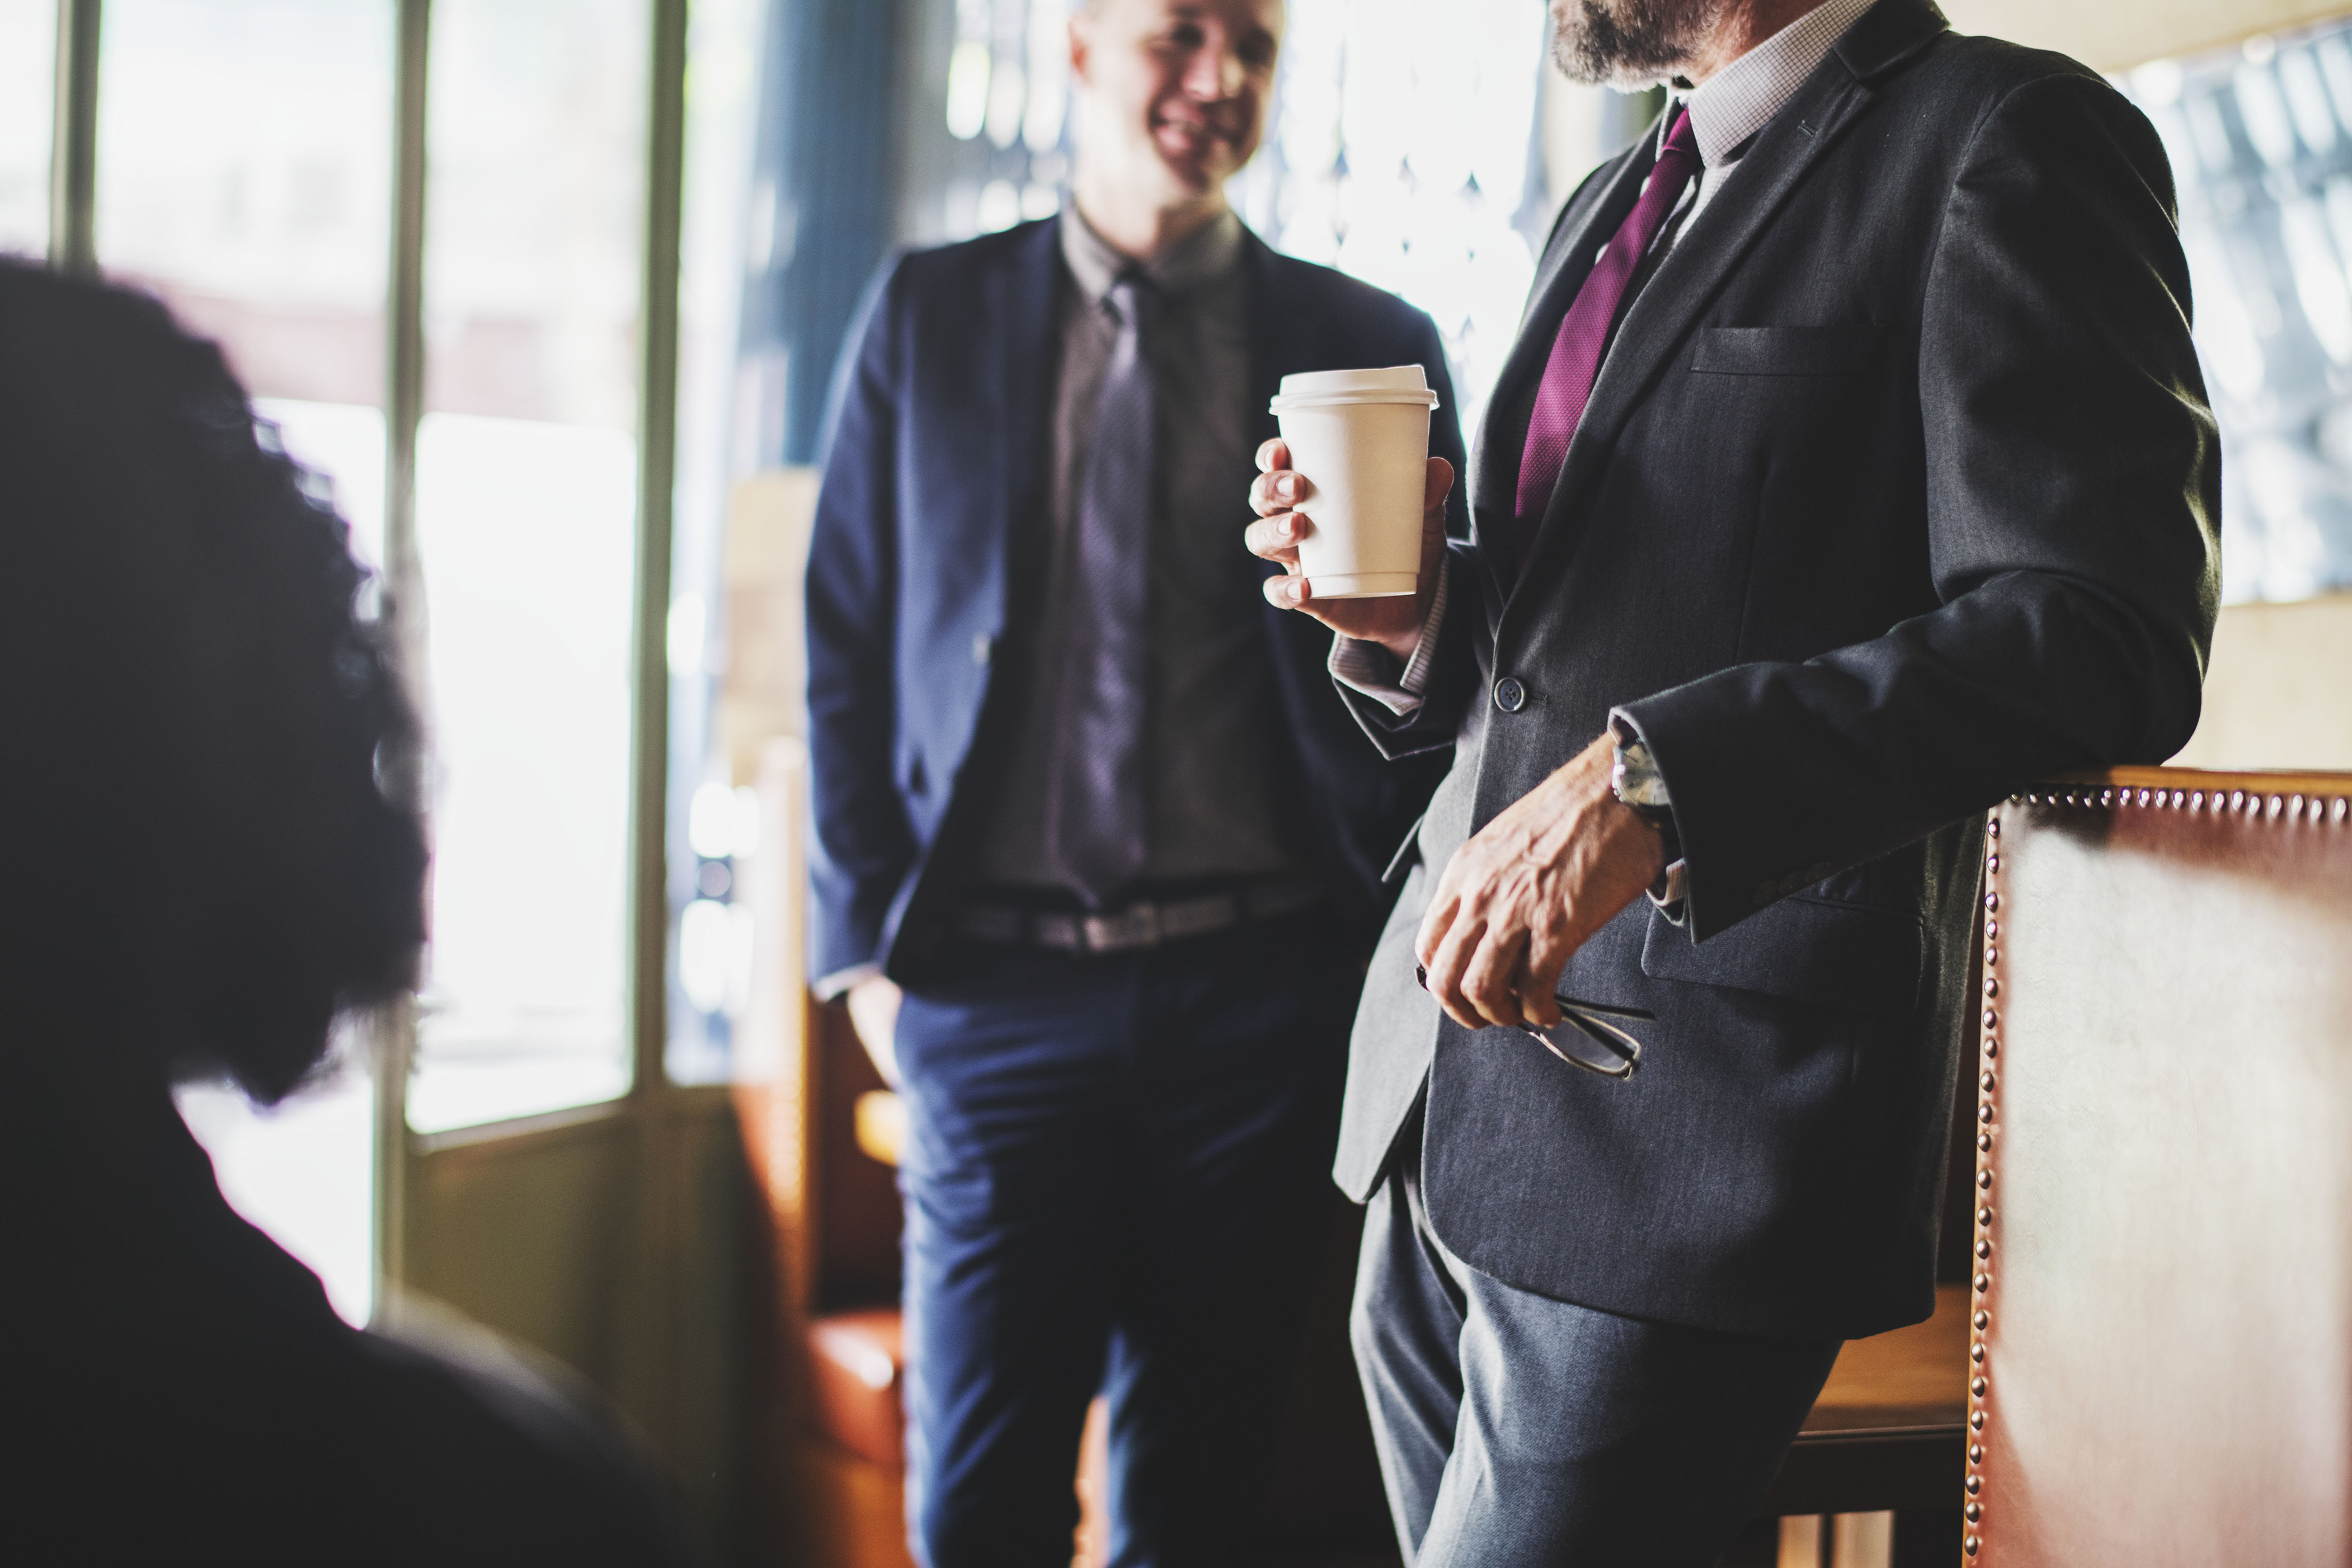
american, break, business, business people, businessman, cafe, casually, caucasian, ceo, chatting, coffee, coffee break, coffee cup, coffee shop, communicating, communication, corporate, discussing, discussion, employee, fun, happy, marketing, mature, meeting, optimistic, partner, people, plan, positive, positivity, relaxing, research, secretary, senior, smiling, standing, strategy, success, suit, take away, takeaway, talking, tanned, team, teamwork, technology, together, togetherness, worker, formal wear, fashion, event, outerwear, tuxedo, ceremony, gentleman, blazer